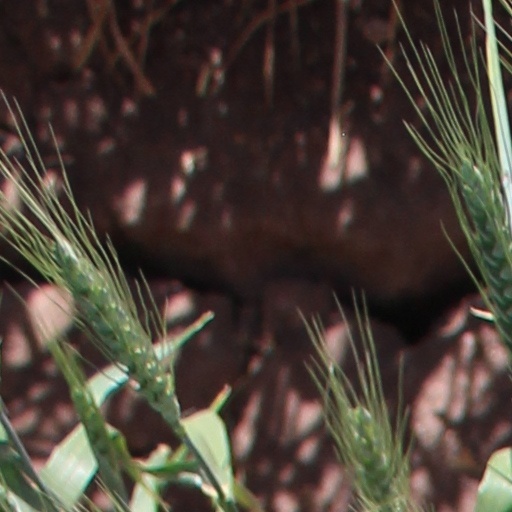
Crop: wheat